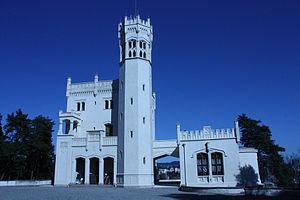
Oscarshall est une maison de plaisance située dans le fjord de Frognerkilen, sur la péninsule de Bygdøy à Oslo en Norvège.